Vijaypur, Uttarakhand

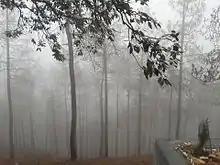
Pine forests around Dhaulinag Temple

Dhaulinag temple is situated at the top of the Vijaypur Mountain. The temple is located at walking distance from Vijaypur, and is visited by devotees mainly during Navratri. Panchmi Mela is a very famous festival celebrated over here.